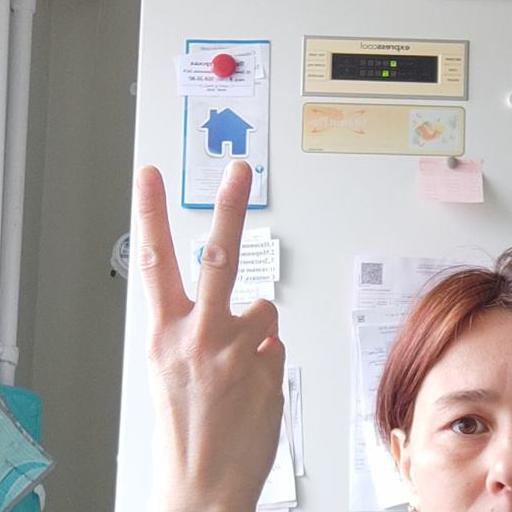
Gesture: peace_inverted